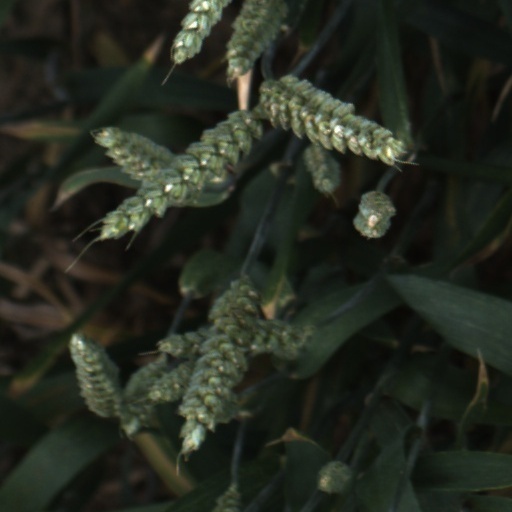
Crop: wheat